Ashton Court

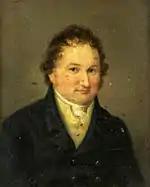
Sir John Smyth

As reported by Esme Smyth, Ashton Court's last resident, Sir John Smyth (1776–1849) was responsible for the remodelling of the house. In about 1940 she was interviewed by Raymond Gorges, who was researching a book, and she gave him an engraving of the house showing the additions that she said were made by Sir John.